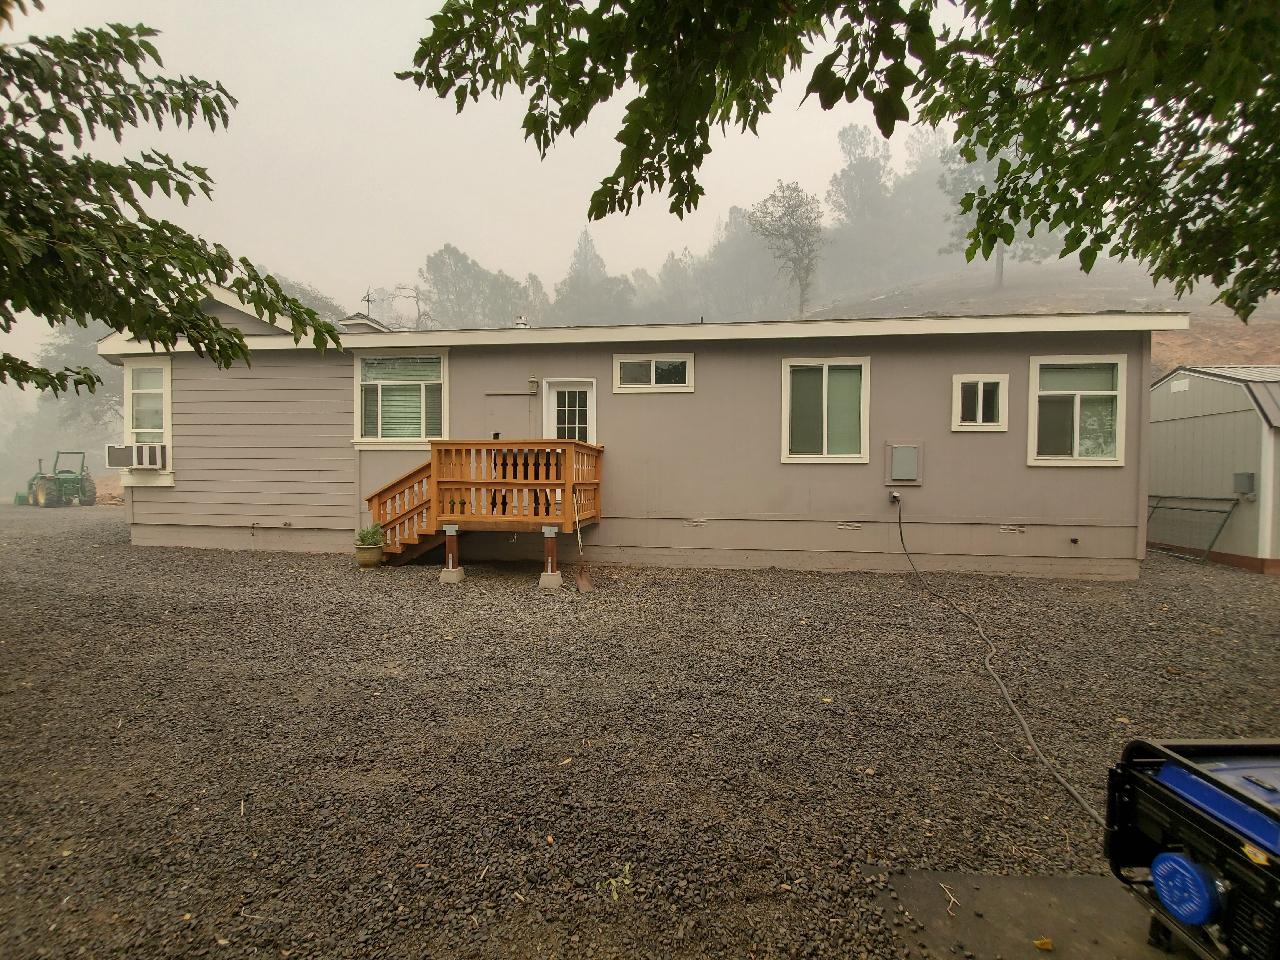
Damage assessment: no_damage